The Ox-Bow Incident

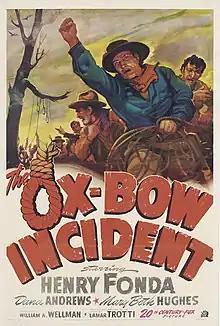
Theatrical release poster

The Ox-Bow Incident is a 1943 American Western film directed by William A. Wellman, starring Henry Fonda, Dana Andrews and Mary Beth Hughes, with Anthony Quinn, William Eythe, Harry Morgan and Jane Darwell. Two cowboys arrive in a Western town, when news arrives that a local rancher has been murdered and his cattle stolen. The townspeople, joined by the two cowboys and cowboys from other ranches, form a posse to catch the perpetrators. They find three men in possession of the cattle, and are determined to see justice done on the spot.